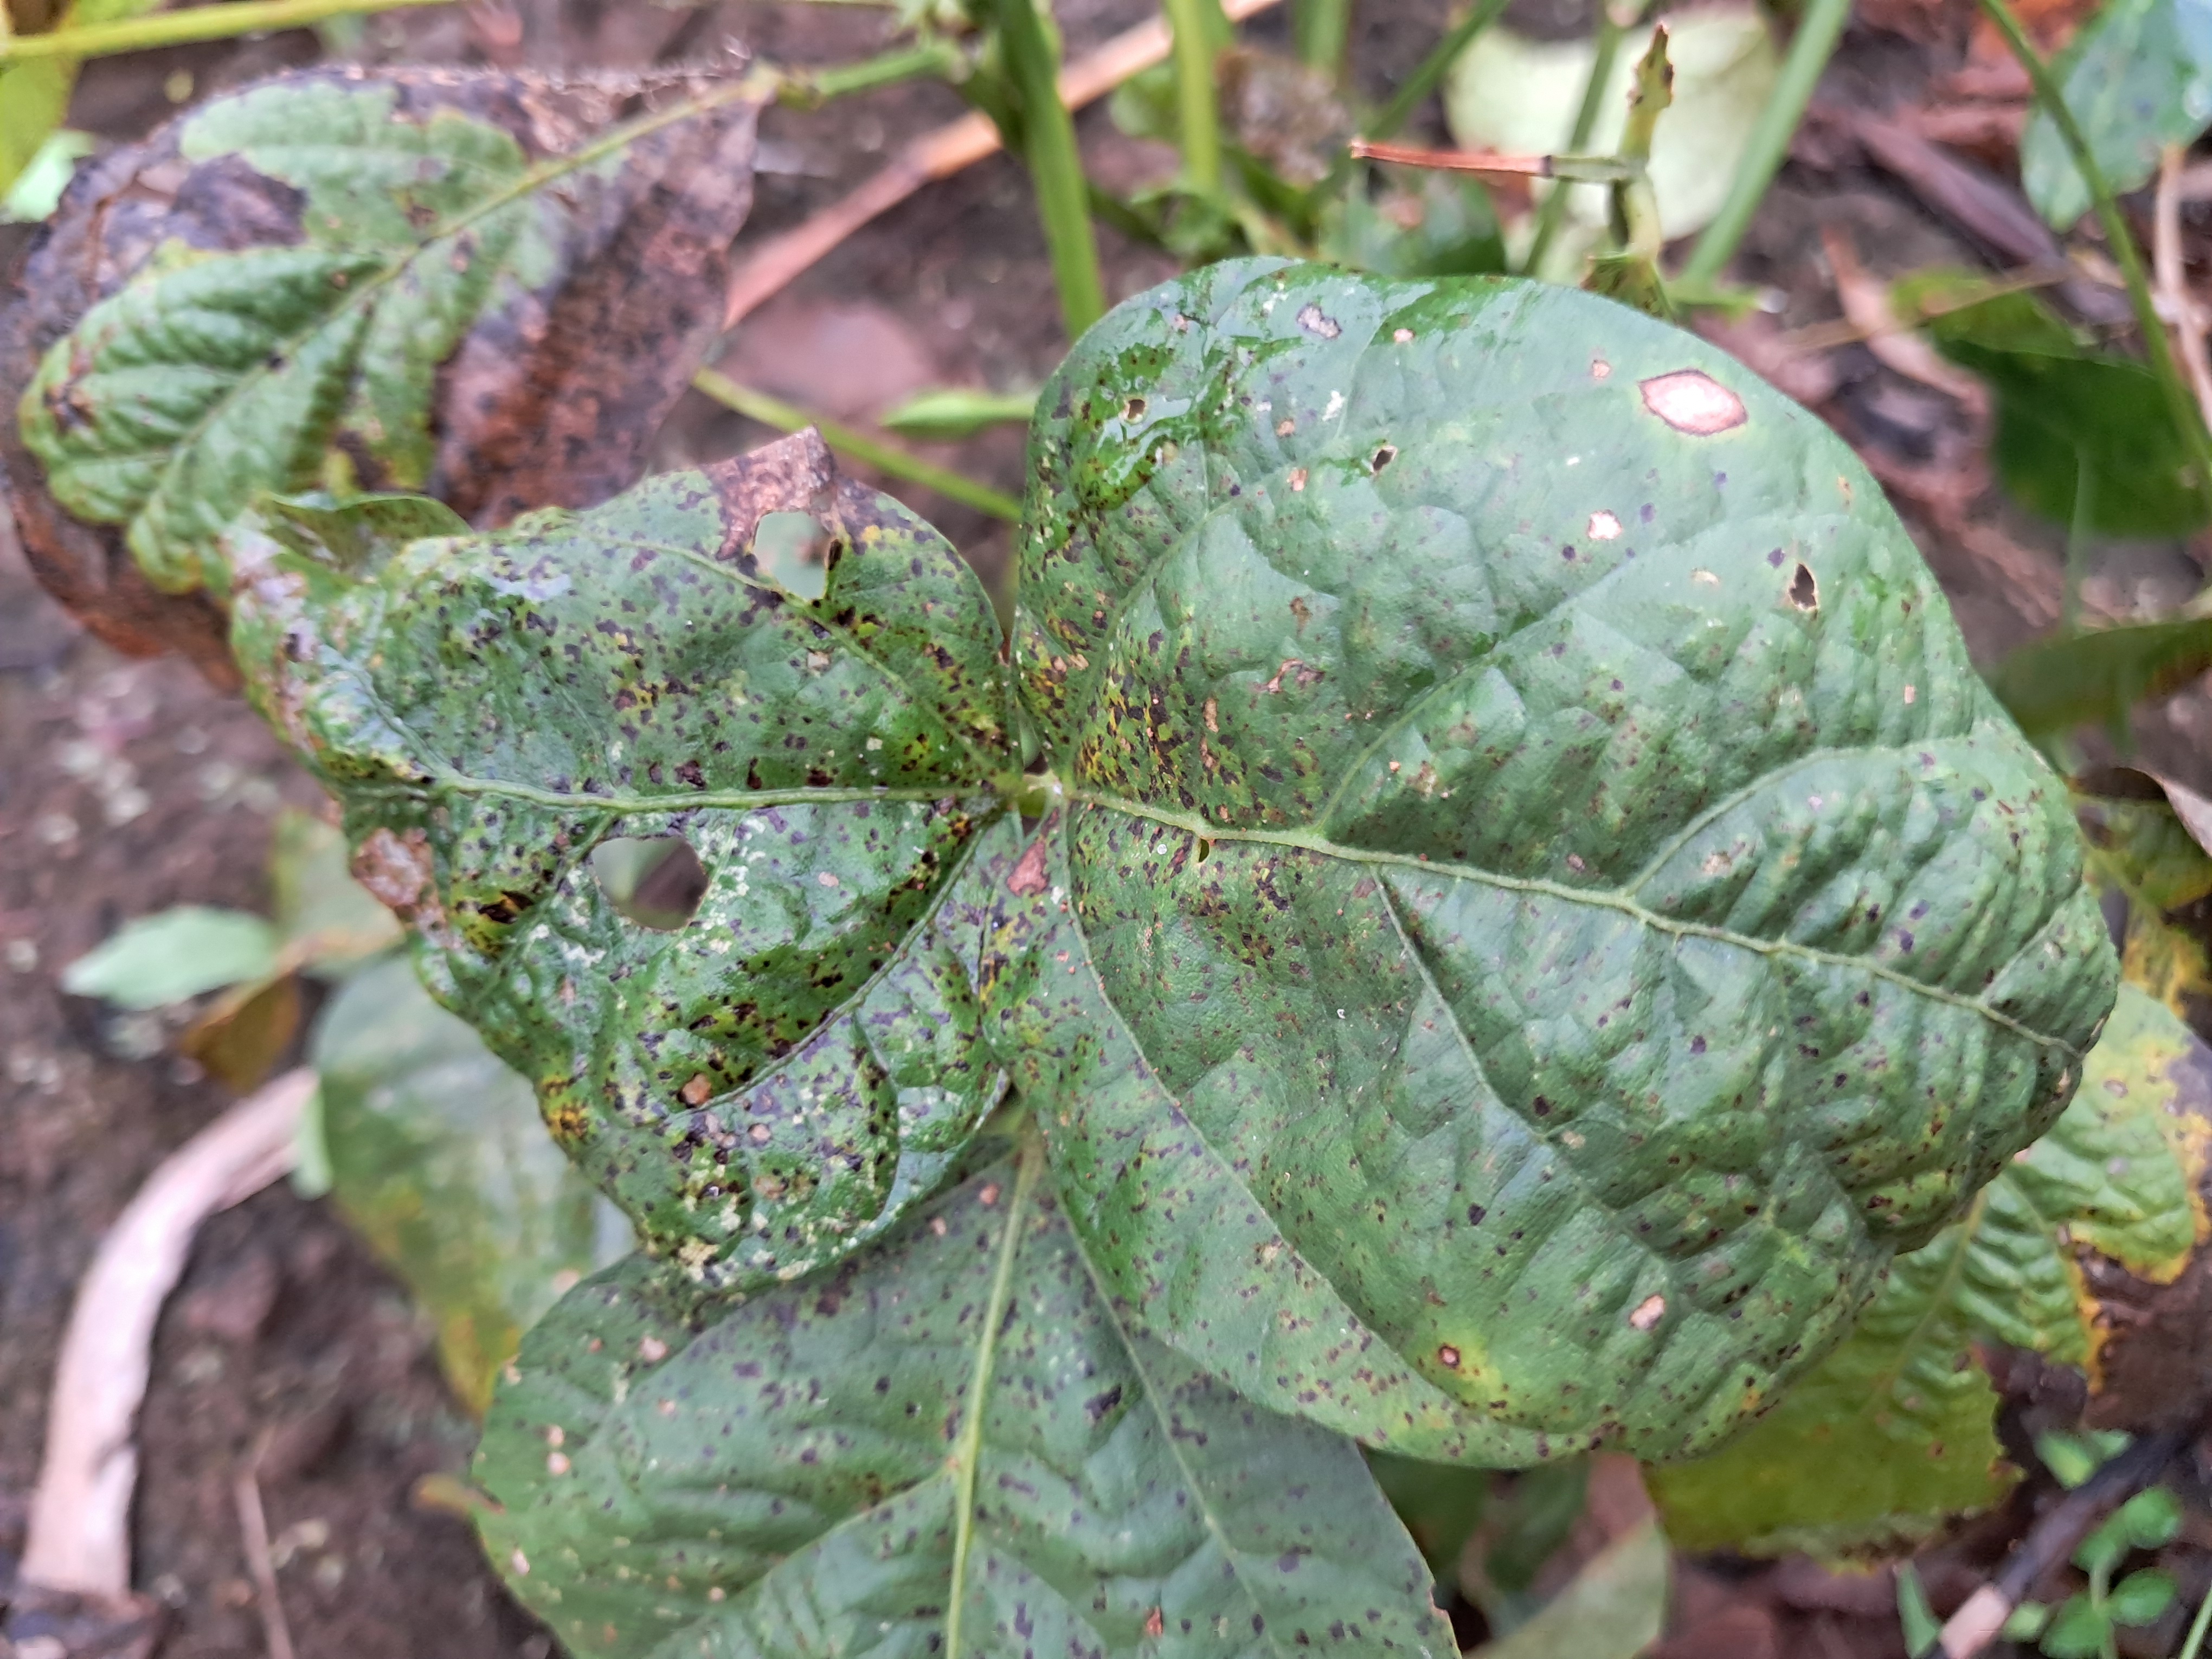
Label: Rust